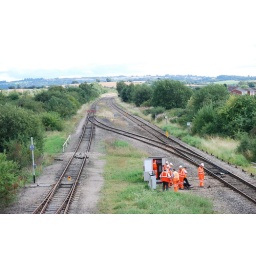
Network Rail and Amey staff in conference at the hut which houses the token machine for the branch.